Gorilla House

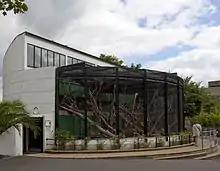
The Gorilla House in 2010

The Gorilla House (later known as the "Round House") is a building at London Zoo, on a site between Regent's Canal and the Outer Circle of Regent's Park. Built in 1932–33, it was designed by the Modernist architect Berthold Lubetkin, with civil engineering assistance from Ove Arup, in the International Style. It was the first substantial building completed to a design by Lubetkin's firm, Tecton Group, and the firm's first building at London Zoo. It was designated as a Grade I listed building in 1970.